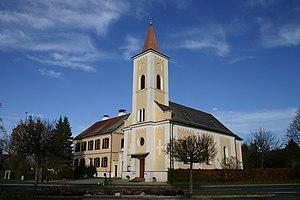
Deutsch Kaltenbrunn est une commune d'Autriche, dans le Burgenland. Elle fait partie du district de Jennersdorf.